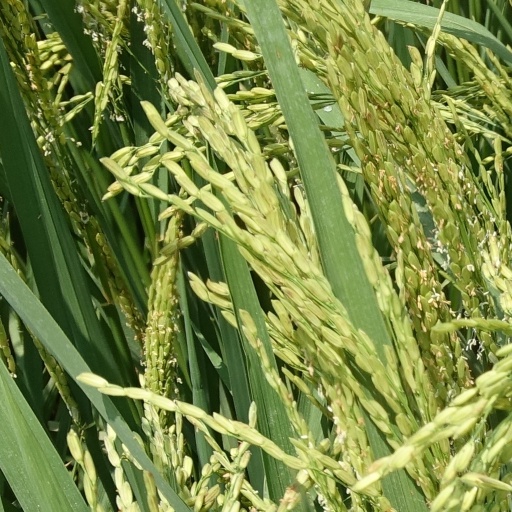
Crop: rice